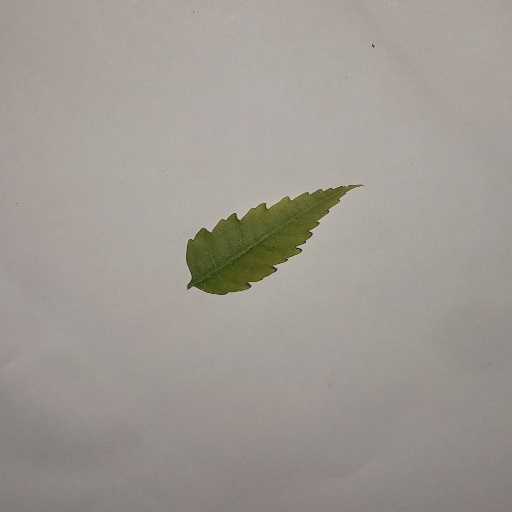
Species: Neem
Leaf condition: Yellow Leaf